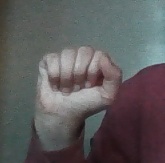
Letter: saad